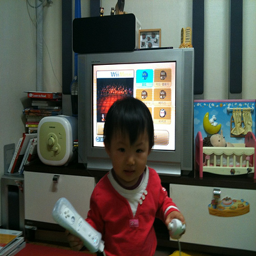
A child holds a game controller for Wii.
Little kid holding a video game controller in front of a tv.
The small child is sitting in front of the computer monitor.
A baby is holding a Wii remote with a game playing in the background.
A baby looks at the camera with a video game remote.